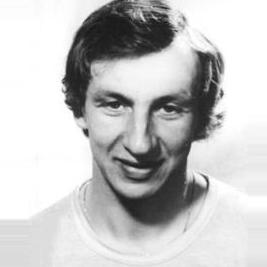
Age: 22